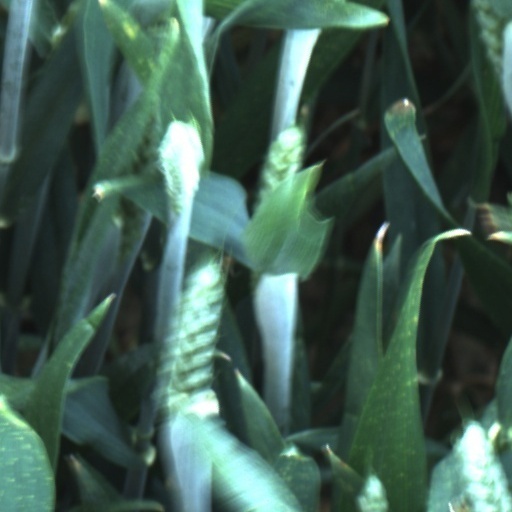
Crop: wheat